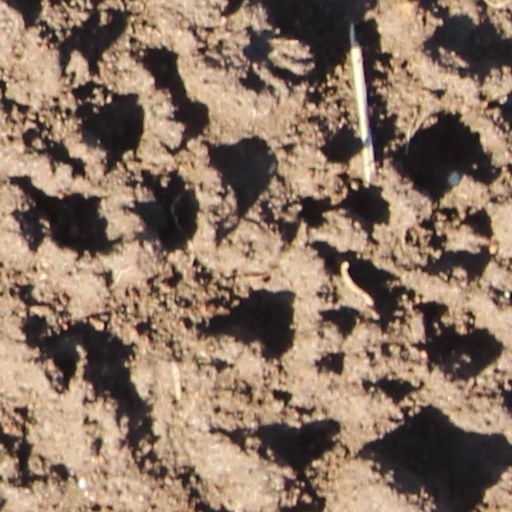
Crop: wheat